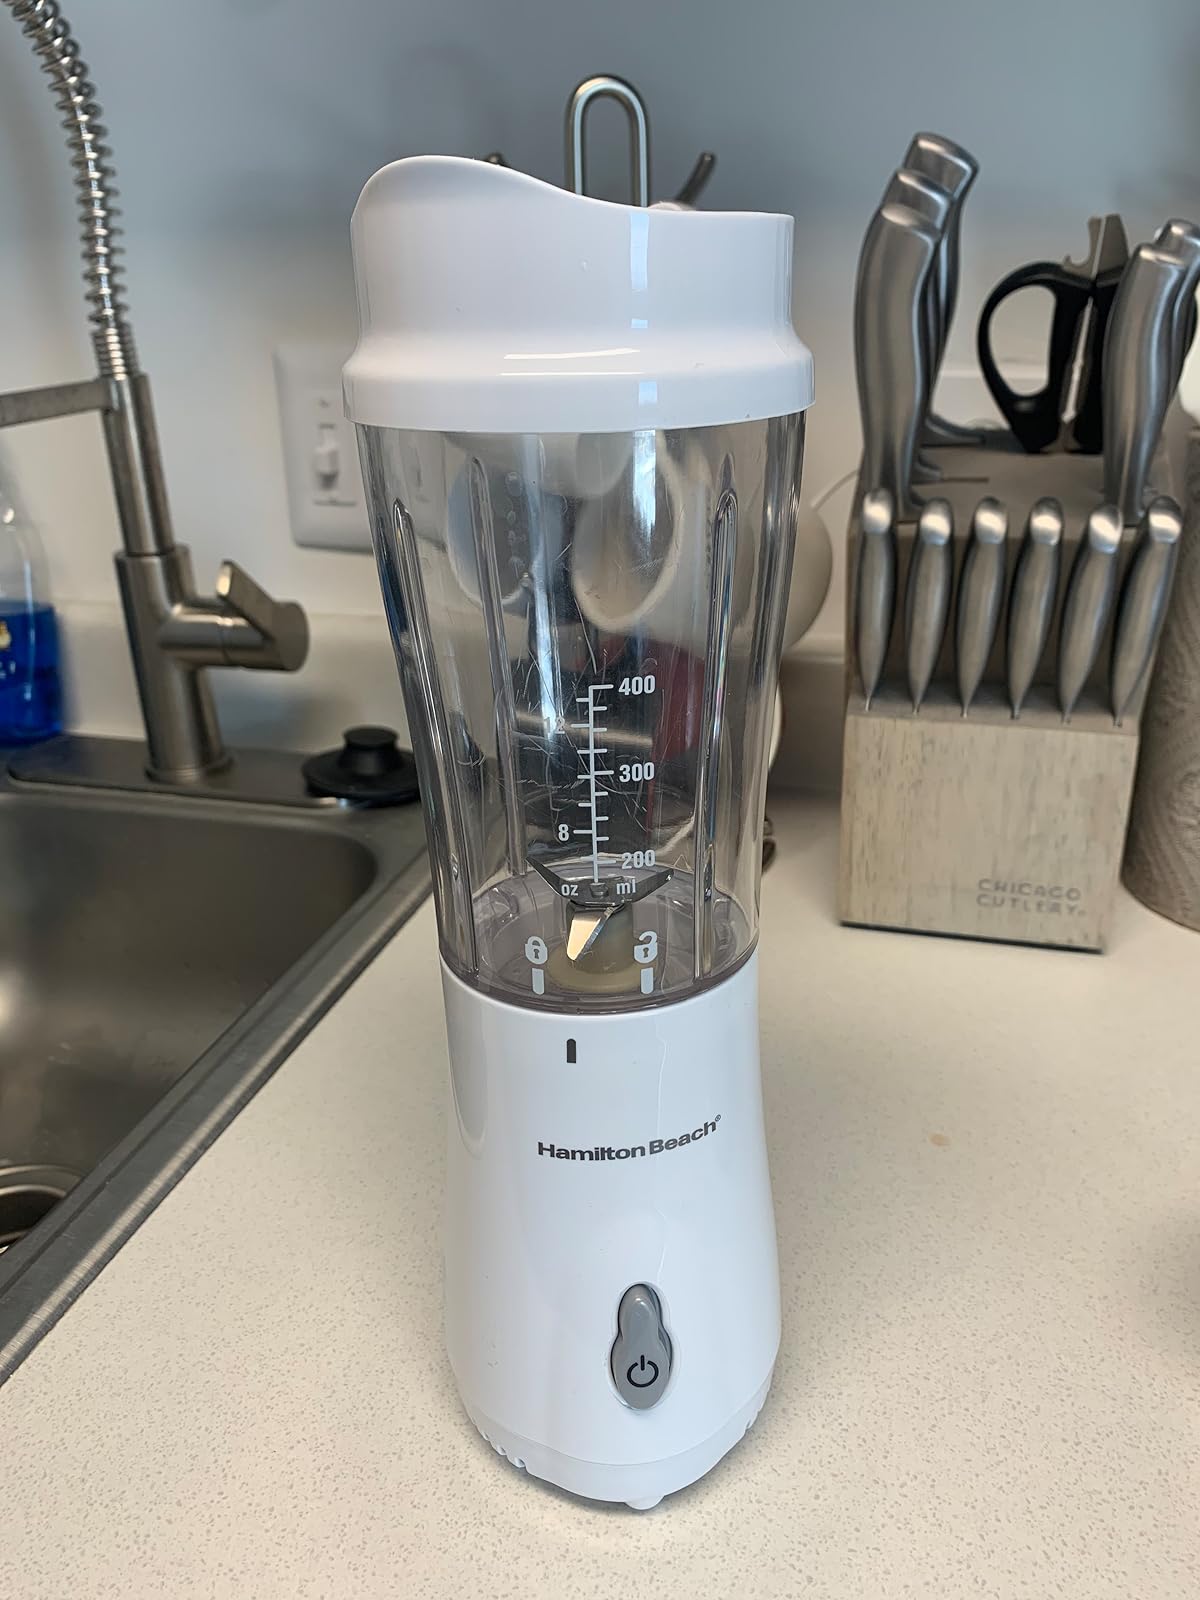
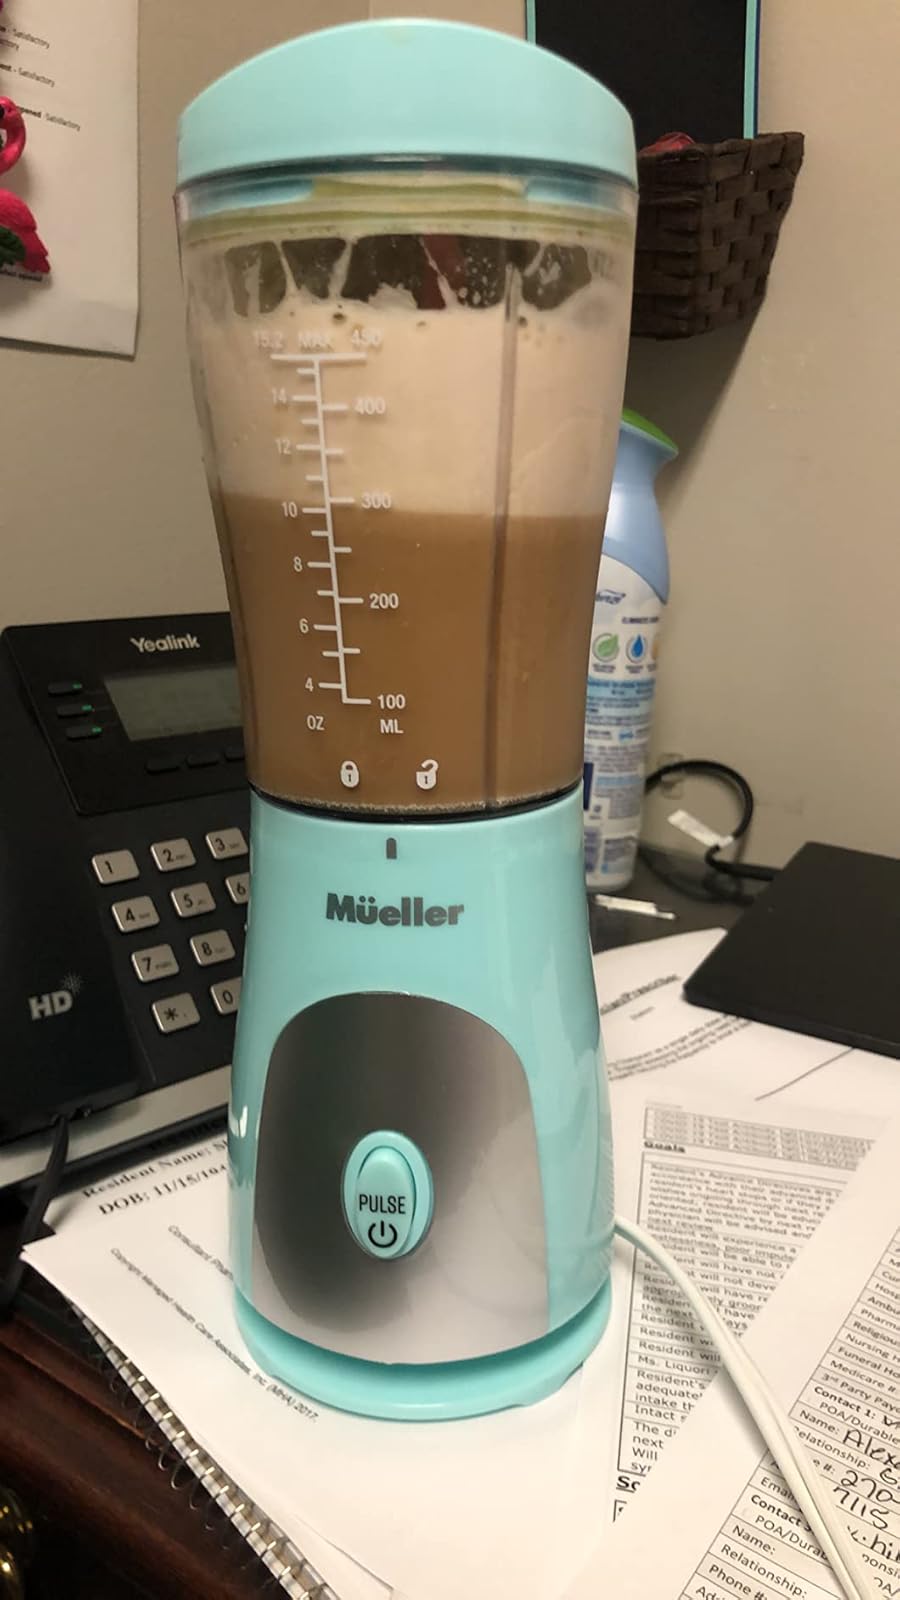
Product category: items_blender
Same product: no